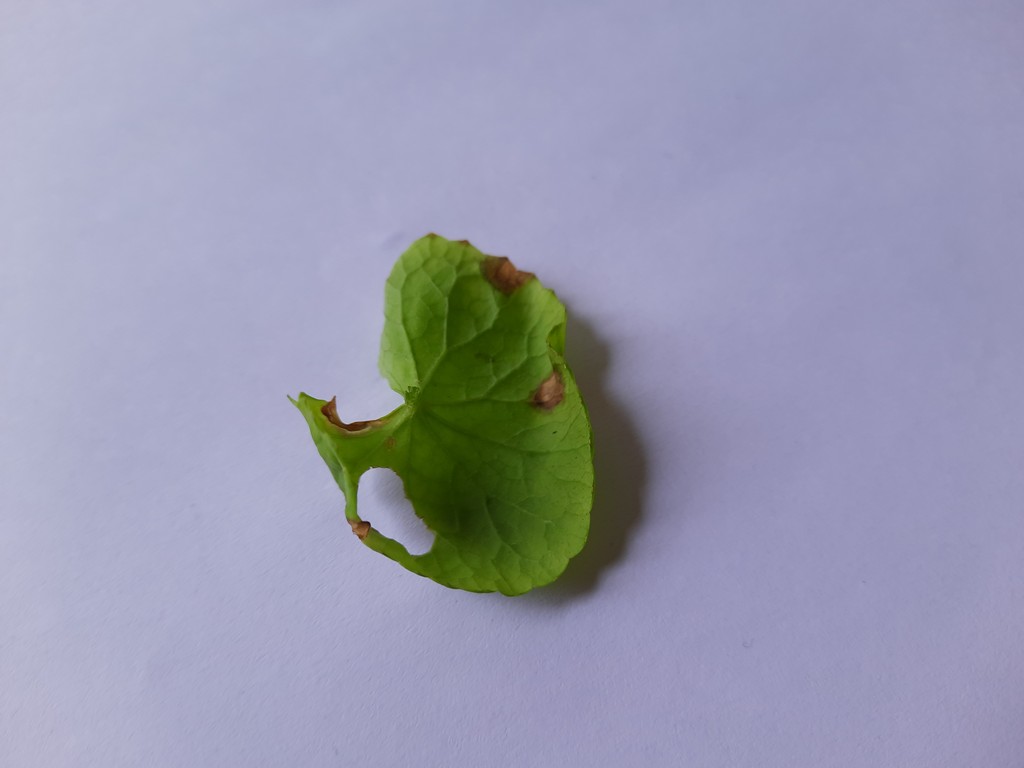
Label: Unhealthy